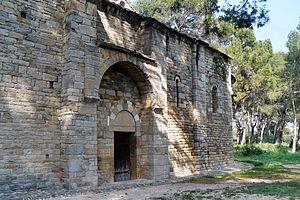
France - Languedoc - Hérault - Chapelle Saint-Germain de Cesseras
La chapelle Saint-Germain est une chapelle romane située près de Cesseras dans le Minervois, région de l'ouest du département français de l'Hérault en région Occitanie.